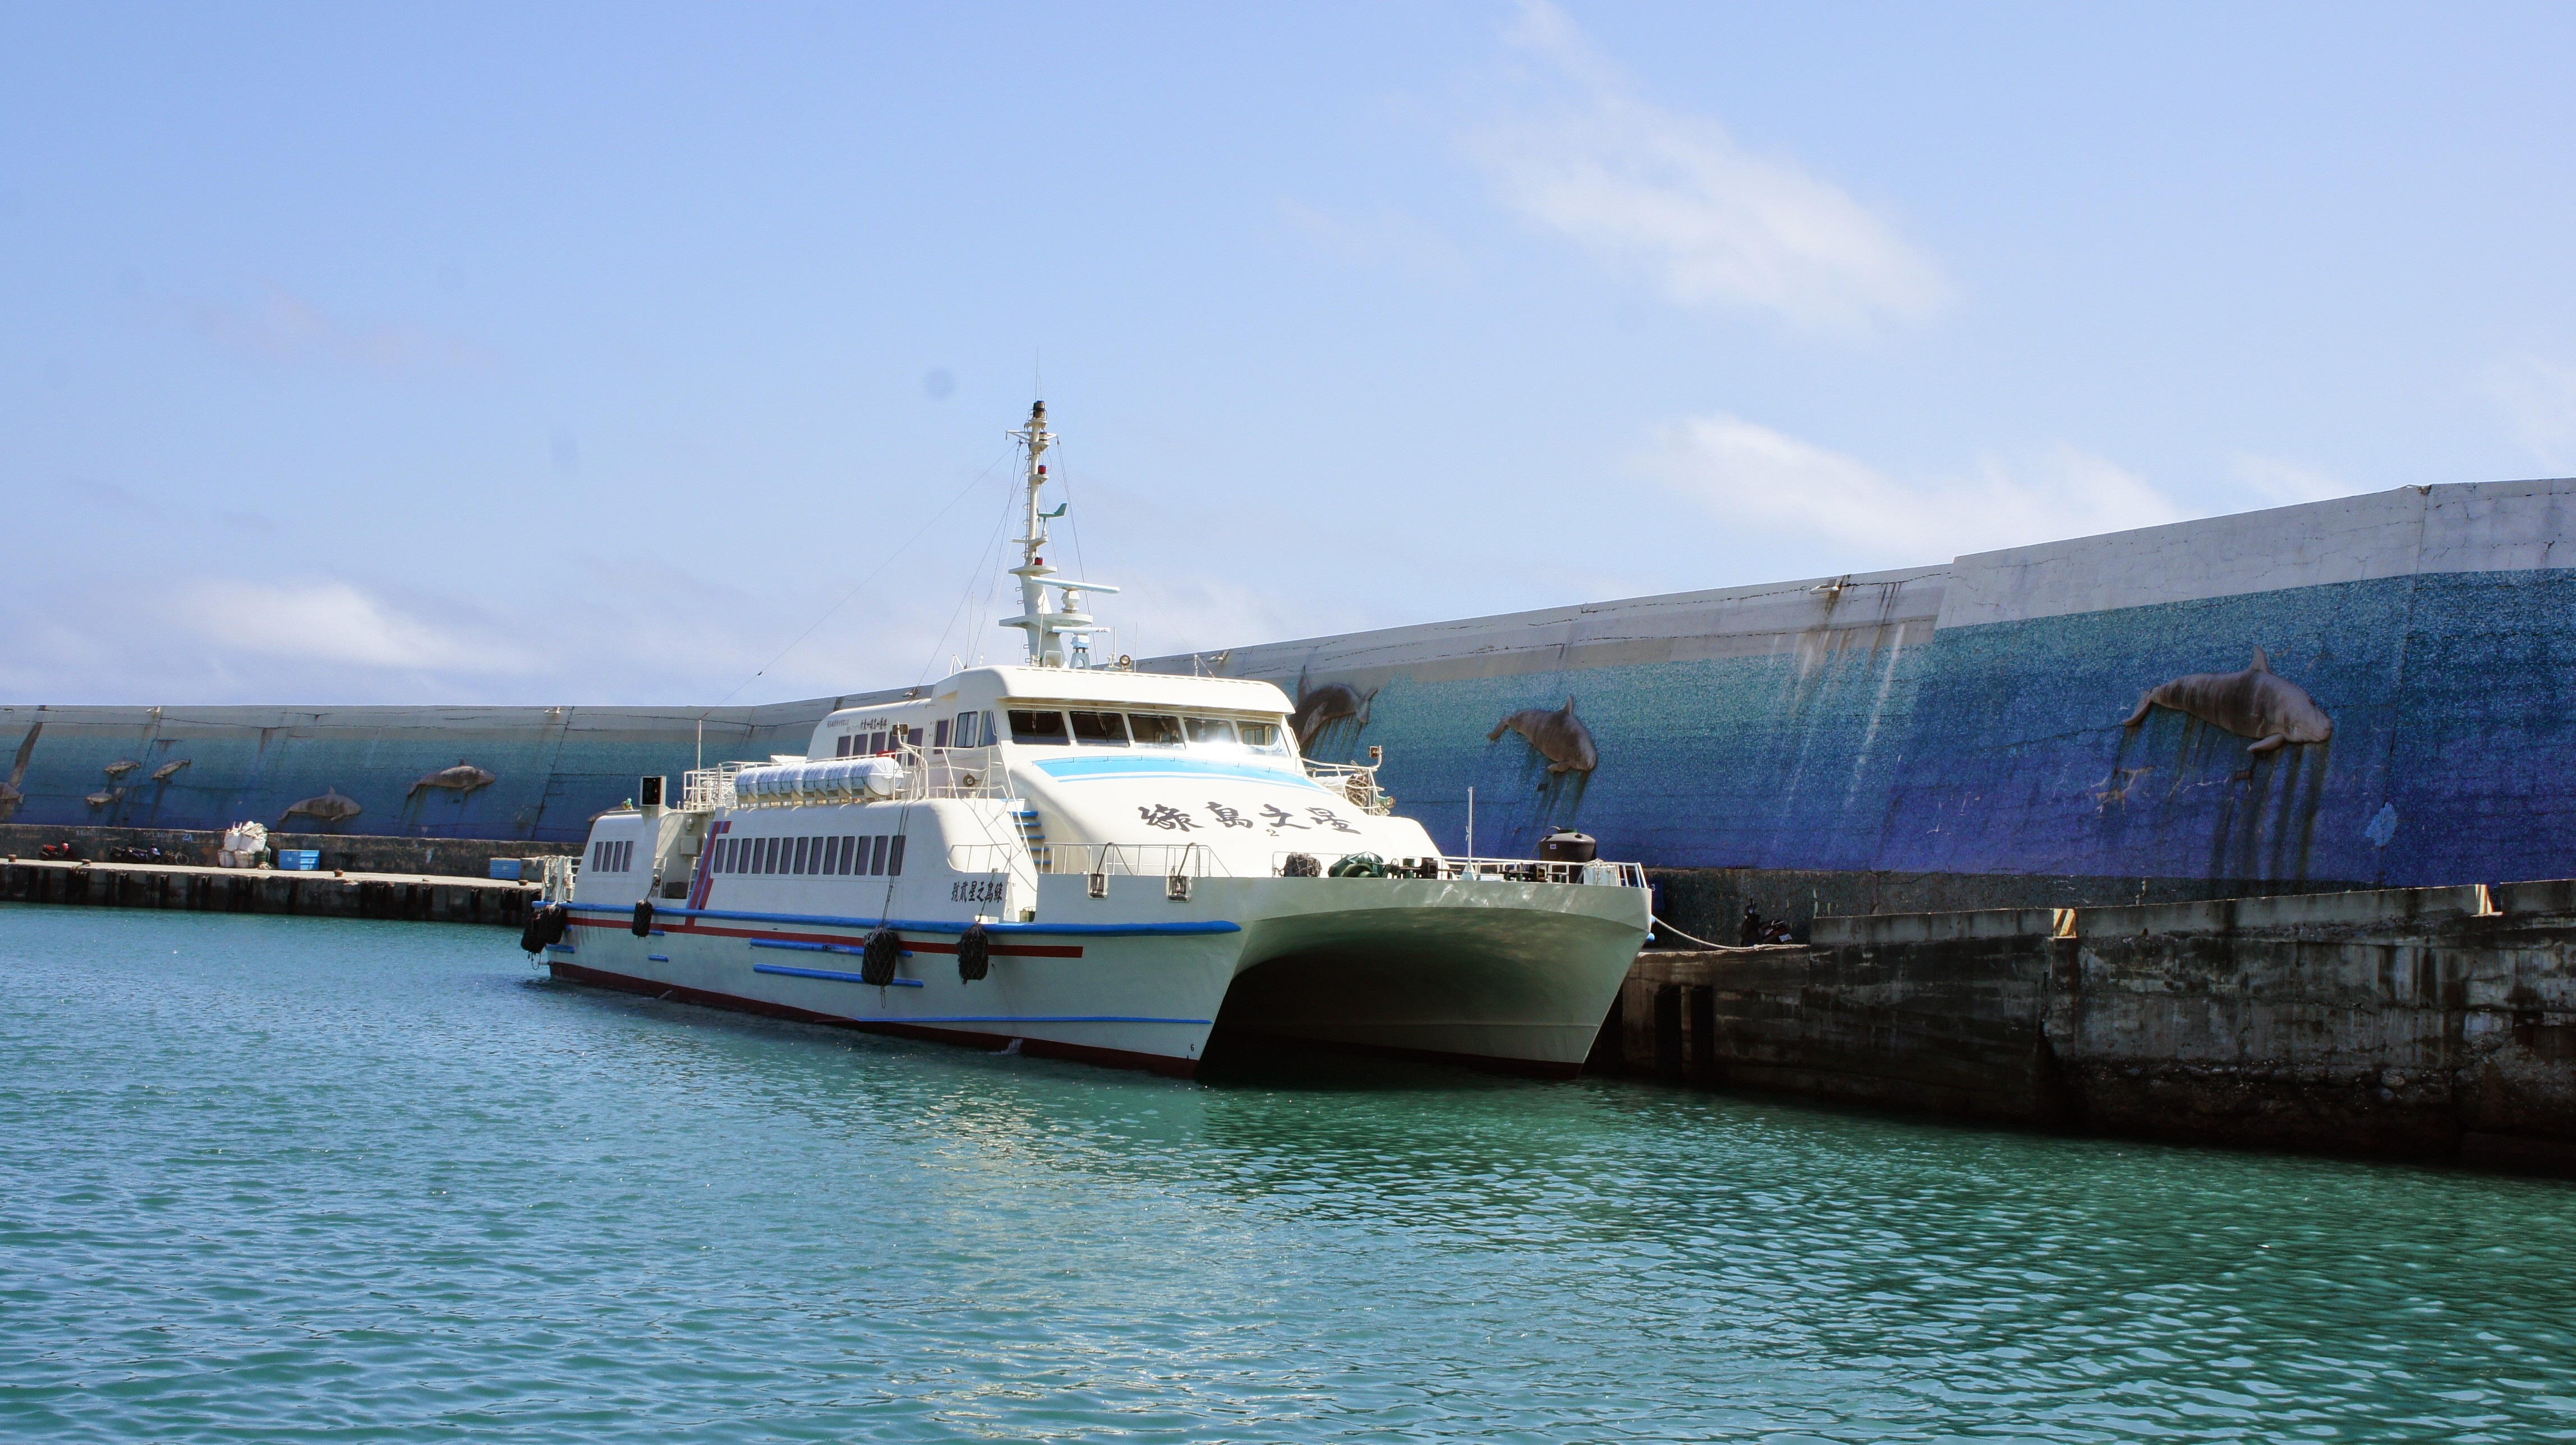
sea, coast, boat, ship, vehicle, yacht, bay, harbor, port, cargo ship, ferry, channel, taiwan, tugboat, watercraft, fishing vessel, passenger ship, luxury yacht, freight transport